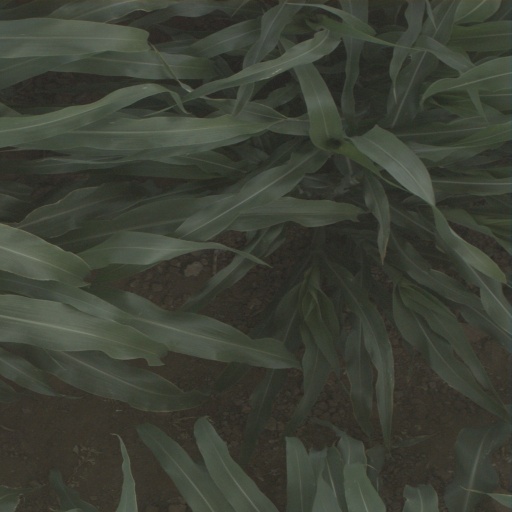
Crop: sorghum